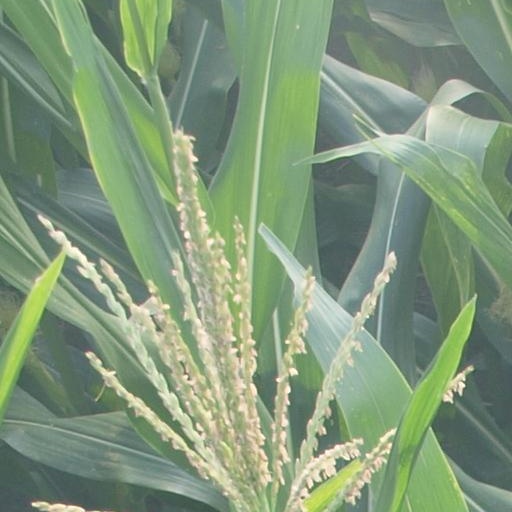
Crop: maize; corn